Ellen Moons

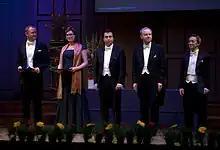
Moons receiving the Göran Gustafsson Prize in 2011

Moons joined Karlstad University in 2011. That year she was awarded the Göran Gustafsson Prize. At the time, Karlstad primarily focussed on polymer-based photovoltaics. Moons expanded this research area, introducing new materials and investigations into structure-property relationships. Moons works to understand degradation mechanisms within emerging energy materials in an effort to improve device performance, stability and lifetime.